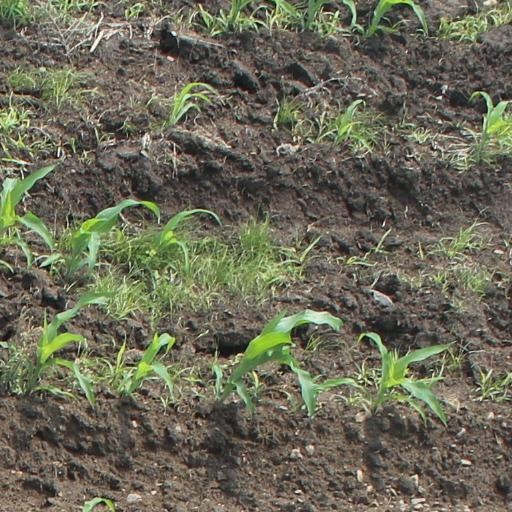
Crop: maize; corn